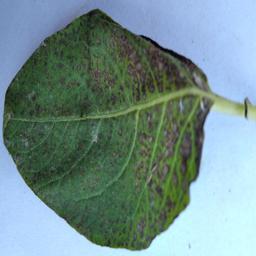
Etiqueta: Tizon_Temprano